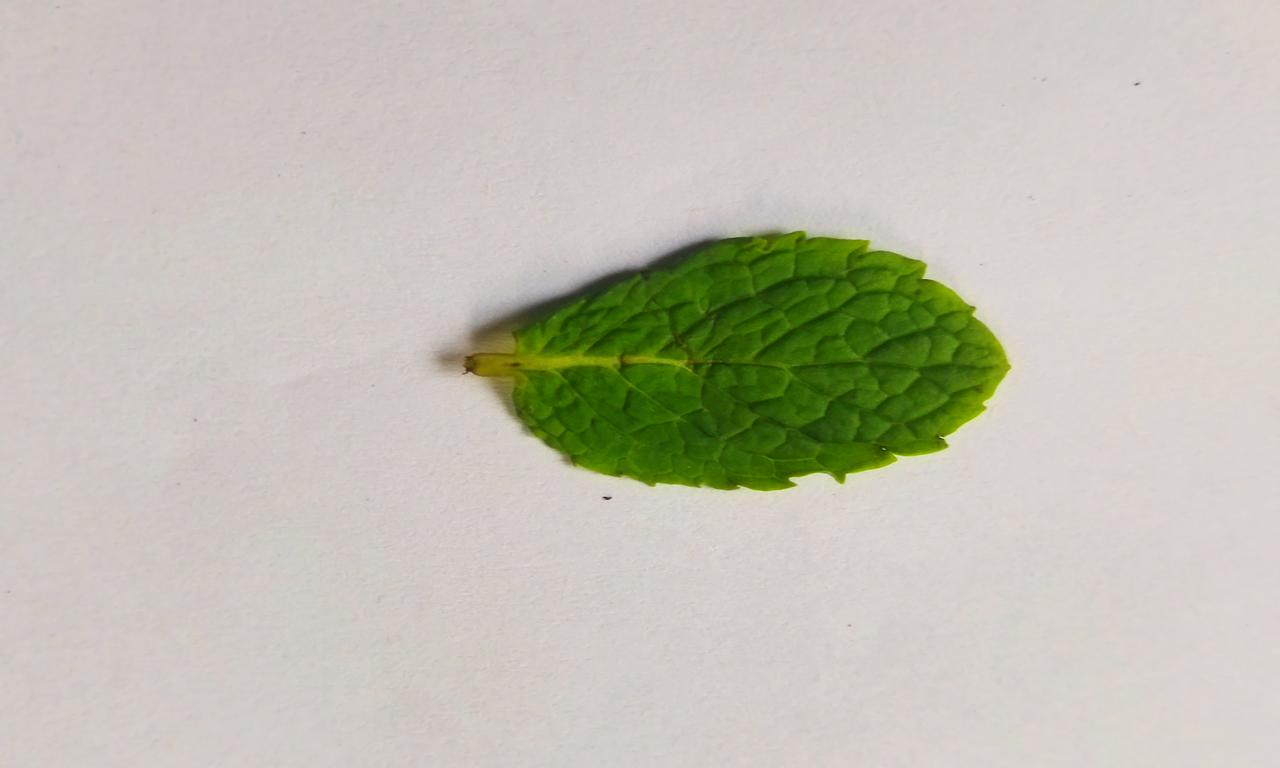
Label: Fresh